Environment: real
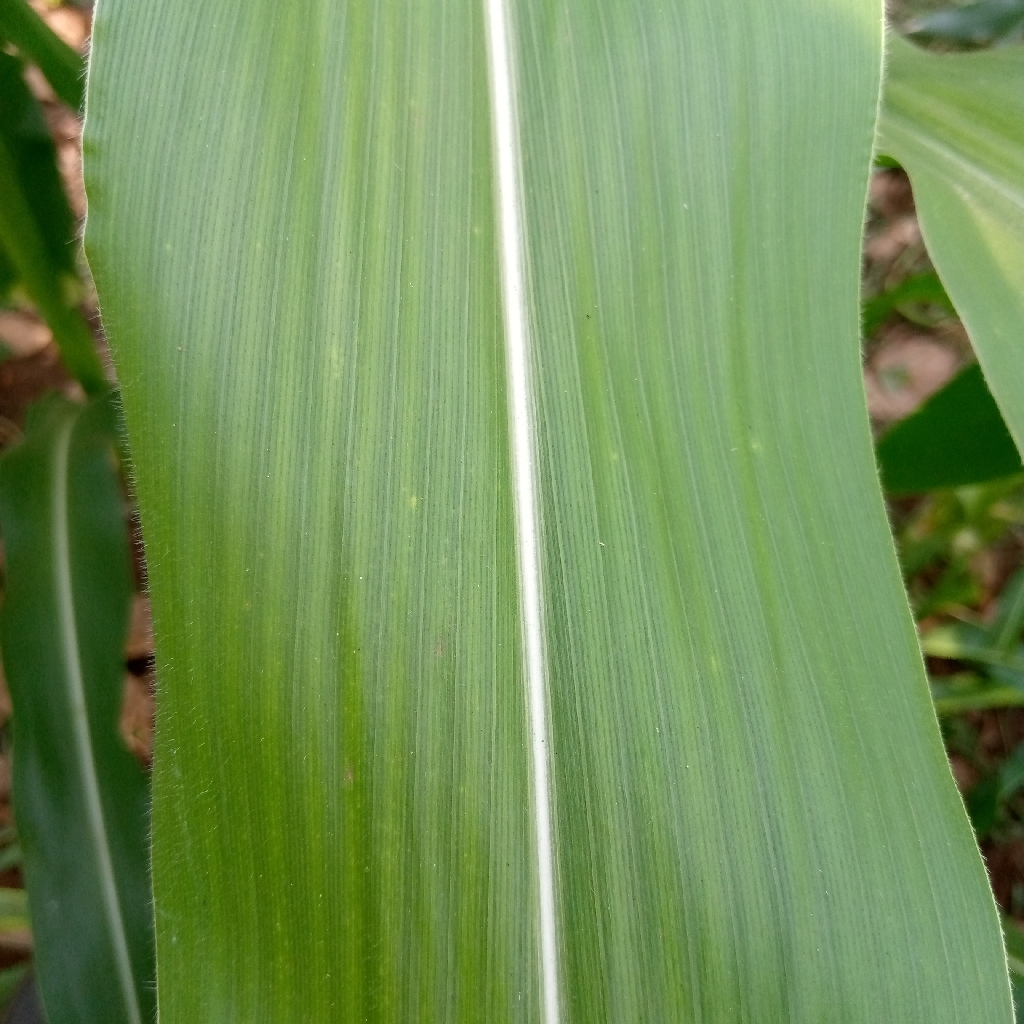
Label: healthy